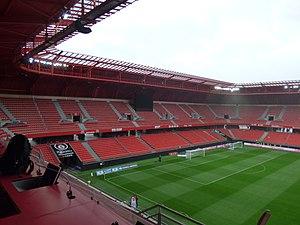
Tribune Nord du Stade du Hainaut avant le match Valenciennes FC / RC Lens, comptant pour la quatorzième journée du championnat de France de Ligue 2 2018-2019, le 10 novembre 2018.